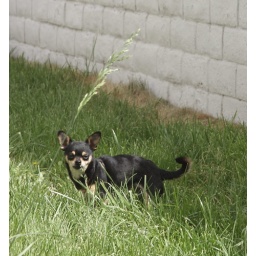
The lion in the grass